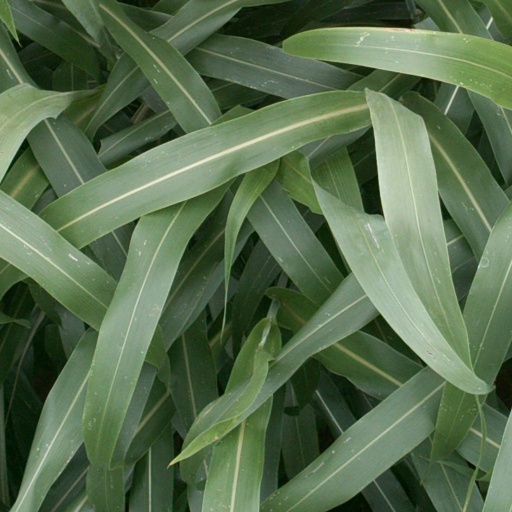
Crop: sorghum